PNR 900 class

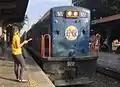
922 arriving Vito Cruz station.

It is called "Blue-Orange livery" as the locomotives featured orange whiskers and orange lining on its sides.